Lola, the Movie

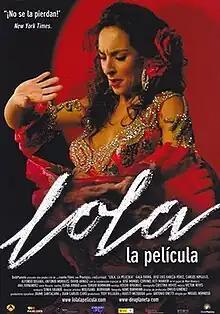
Theatrical release poster

Lola, the Movie is a 2007 Spanish biographical drama film directed by Miguel Hermoso from a screenplay by which stars Gala Évora as the title character.